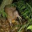
Label: bird